Sukhoi Su-35

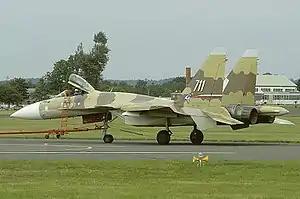
Sukhoi Su-37 at Farnborough 1996 airshow

On 20 August 2019, two Russian Aerospace Forces Su-35Ss, operating from the Khmeimim Air Base, intercepted two Turkish Air Force F-16s over the southern Idlib and forced them to leave the Syrian airspace. Russian Su-35Ss again intercepted several Israeli aircraft over southern Syria on 10 September 2019 and prevented them from carrying out airstrikes. Another interception allegedly occurred on 19 September 2019, when two Russian Su-35Ss intercepted Israeli aircraft preparing to attack suburbs of Damascus. On 15 October 2019, a Turkish F-16 fighter was intercepted by Russian Su-35Ss and forced to retreat as it was attempting to bomb the Syrian Democratic Forces's headquarters in Manbij. On 12 November 2019, Russian Su-35Ss intercepted an Israeli fighter during airstrikes on Damascus. On 7 December 2019, several Israeli aircraft were intercepted by Russian Su-35Ss and forced to retreat during an attempt to bomb the T-4 Airbase.